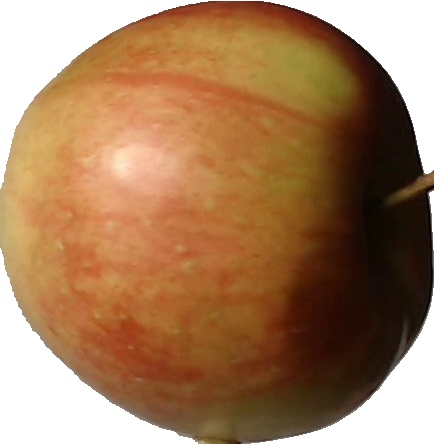
Label: apple_red_2